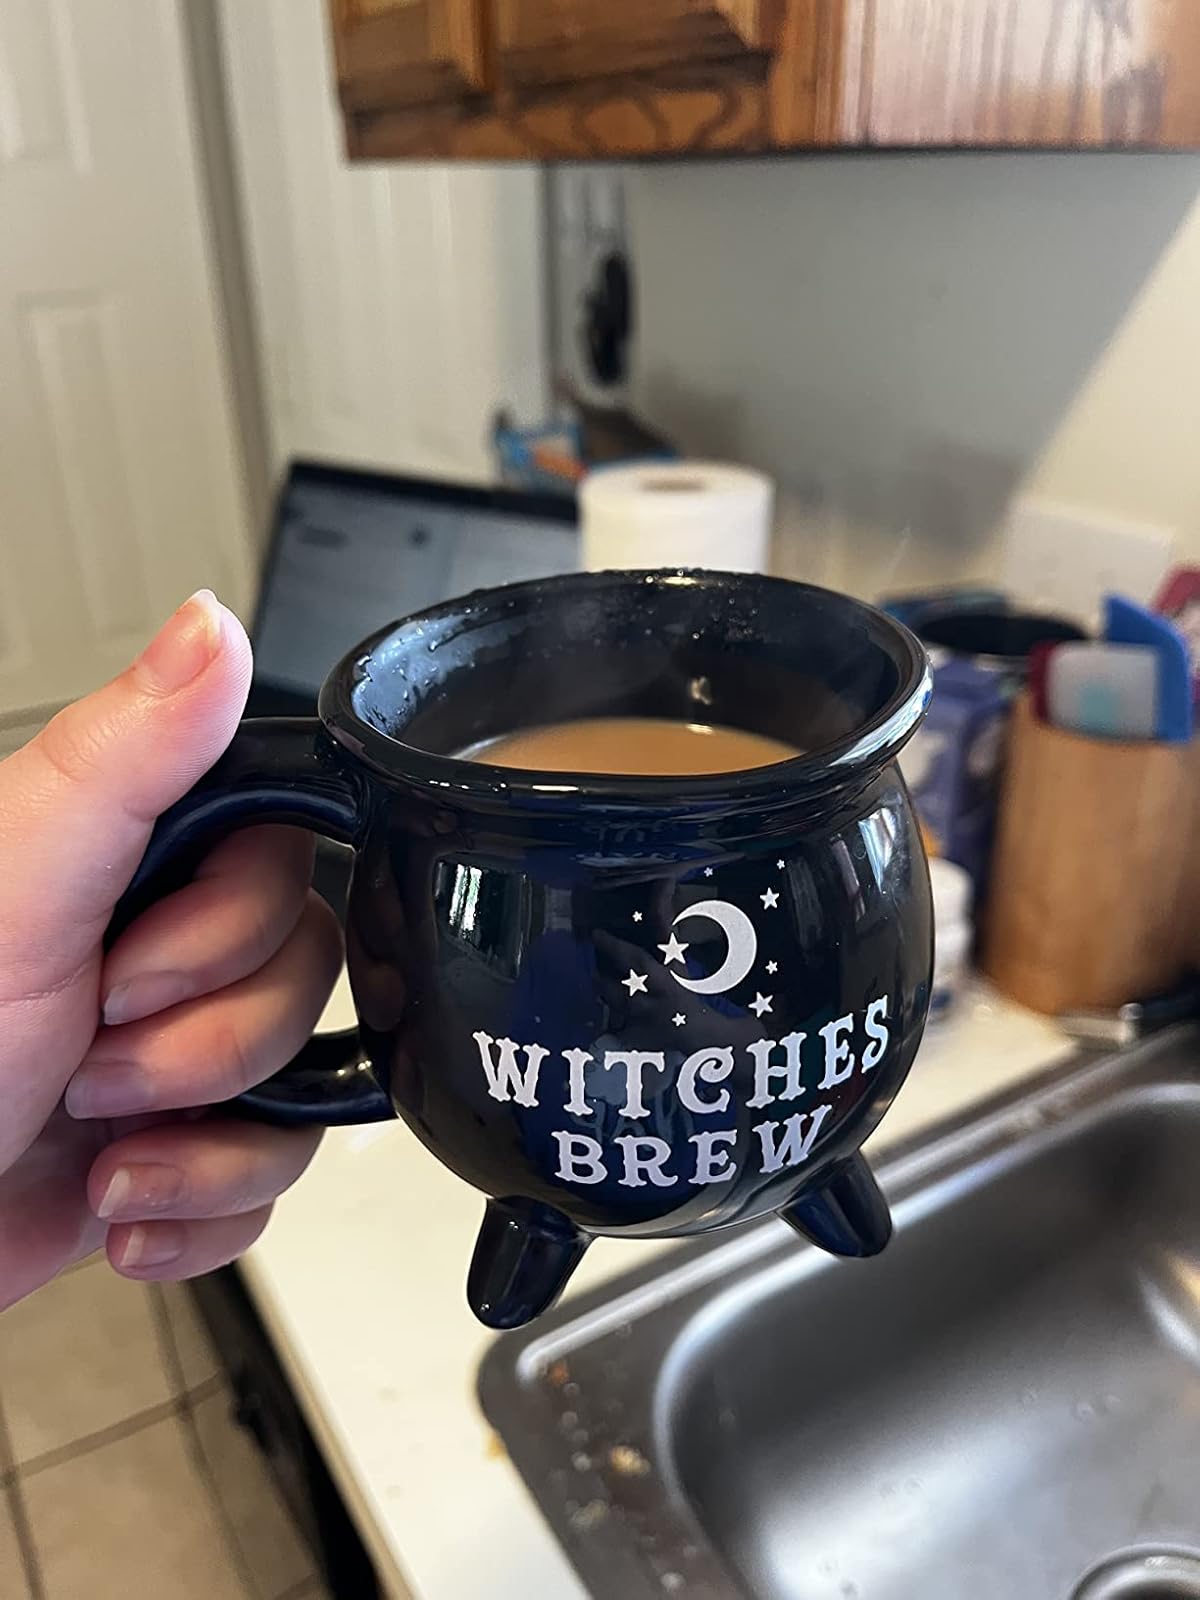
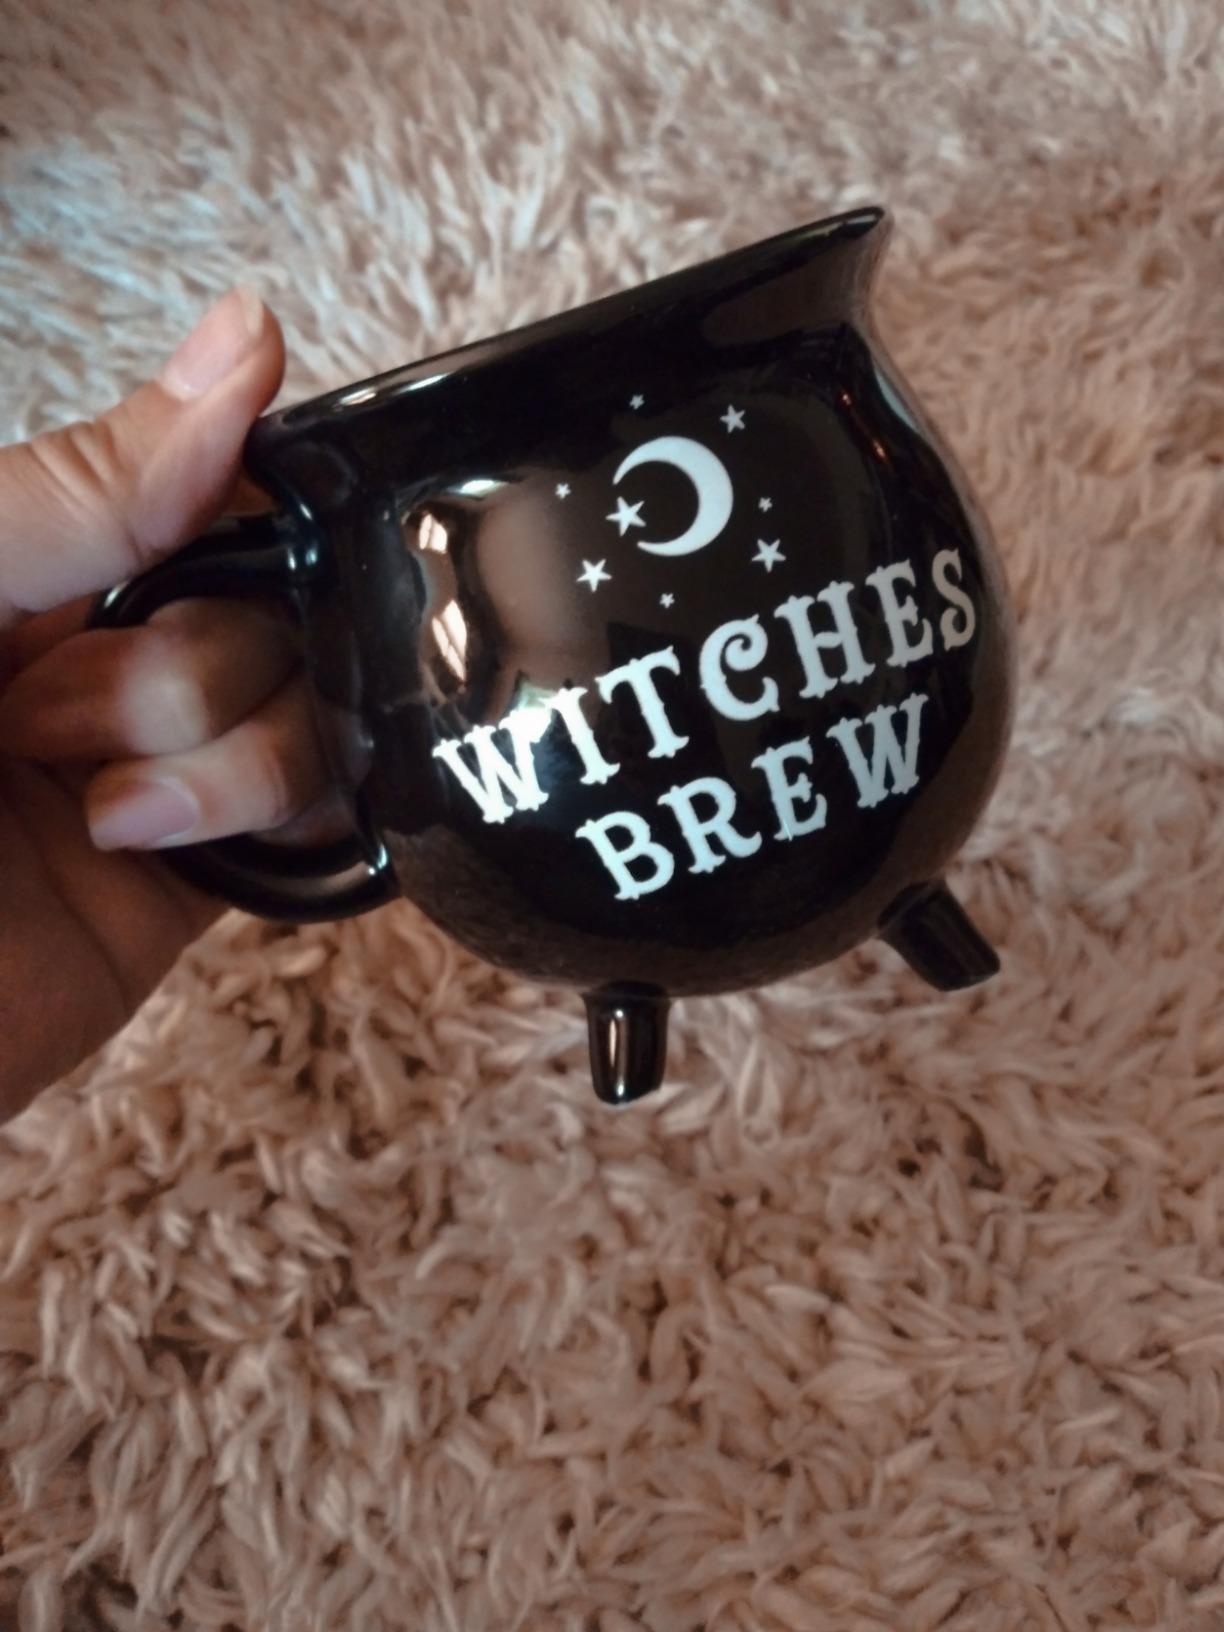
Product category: items_mug
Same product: yes